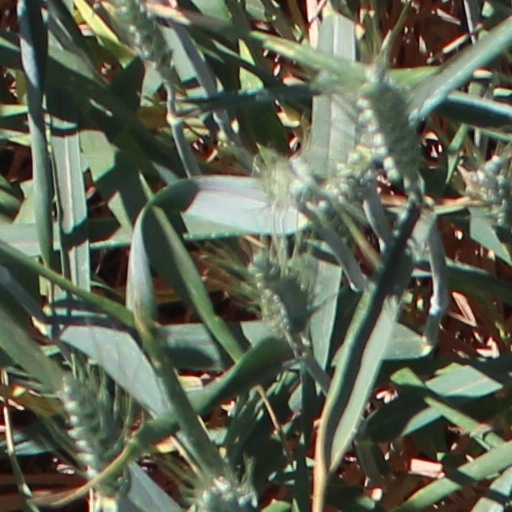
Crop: wheat